Death march

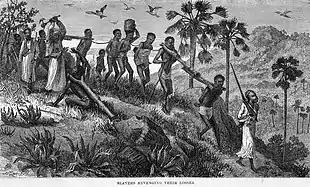
Arab-Swahili slave traders and their captives on the Ruvuma River

Forced marches were utilized against slaves who were bought or captured by slave traders in Africa. They were shipped to other lands as part of the East African slave trade with Zanzibar and the Atlantic slave trade. Sometimes, the merchants shackled the slaves and provided insufficient food. Slaves who became too weak to walk were frequently killed or left to die.